Natalia Poklonskaya

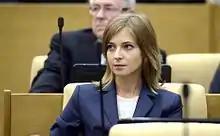
Poklonskaya at the opening of the State Duma, October 2016

In 2015, Poklonskaya announced that she would be running as an MP in the State Duma for the United Russia party. Poklonskaya was elected during the 2016 legislative election. Throughout Russia, she was sometimes considered a potential candidate at the early stages of the presidential elections in 2018.